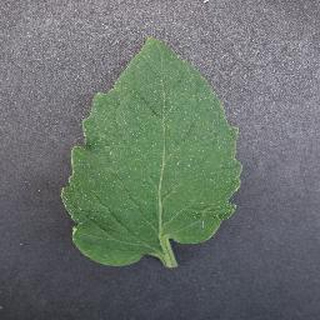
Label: healthy_tomato